Robert King, 1st Baron Kingsborough

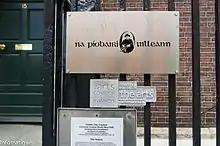
Town house 15 Henrietta Street, Dublin, August 2011

Robert King, 1st Baron Kingsborough (18 February 1724 – 22 May 1755), known as Sir Robert King, Bt, between 1740 and 1748, was an Irish landowner and politician.